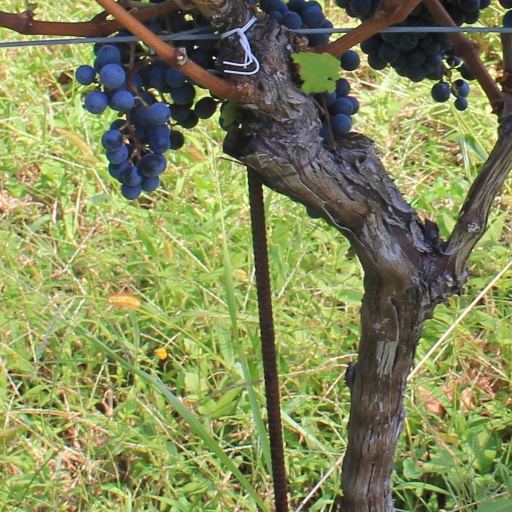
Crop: grape